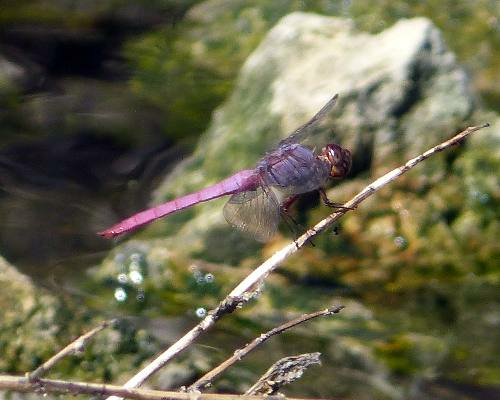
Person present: No